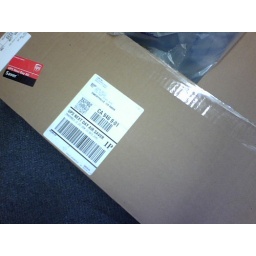
UPS walked in with Loki in his arms. Java the dog looked over warily. A box arrived for Jacob.